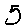
Label: 5